Tirana

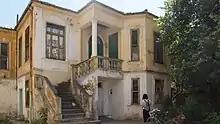
Old villa architecture in Tirana

Tirana is mentioned in Venetian documents in the 1350s as well as in 1418: ""...the resident Pjeter, son of late Domenik from the village of Tirana..."". Records of the first land registrations under the Ottomans in 1431–32 show that Tirana consisted of 60 inhabited areas, with nearly 2,028 houses and 7,300 inhabitants. In 1510, Marin Barleti, an Albanian Catholic priest and scholar, in the biography of the Albanian national hero Skanderbeg, "Historia de vita et gestis Scanderbegi Epirotarum principis" ("The story of life and deeds of Skanderbeg, the prince of Epirotes"), referred to this area as a small village, distinguishing between "Little Tirana" and "Great Tirana". It is later mentioned in 1572 as "Borgo di Tirana".